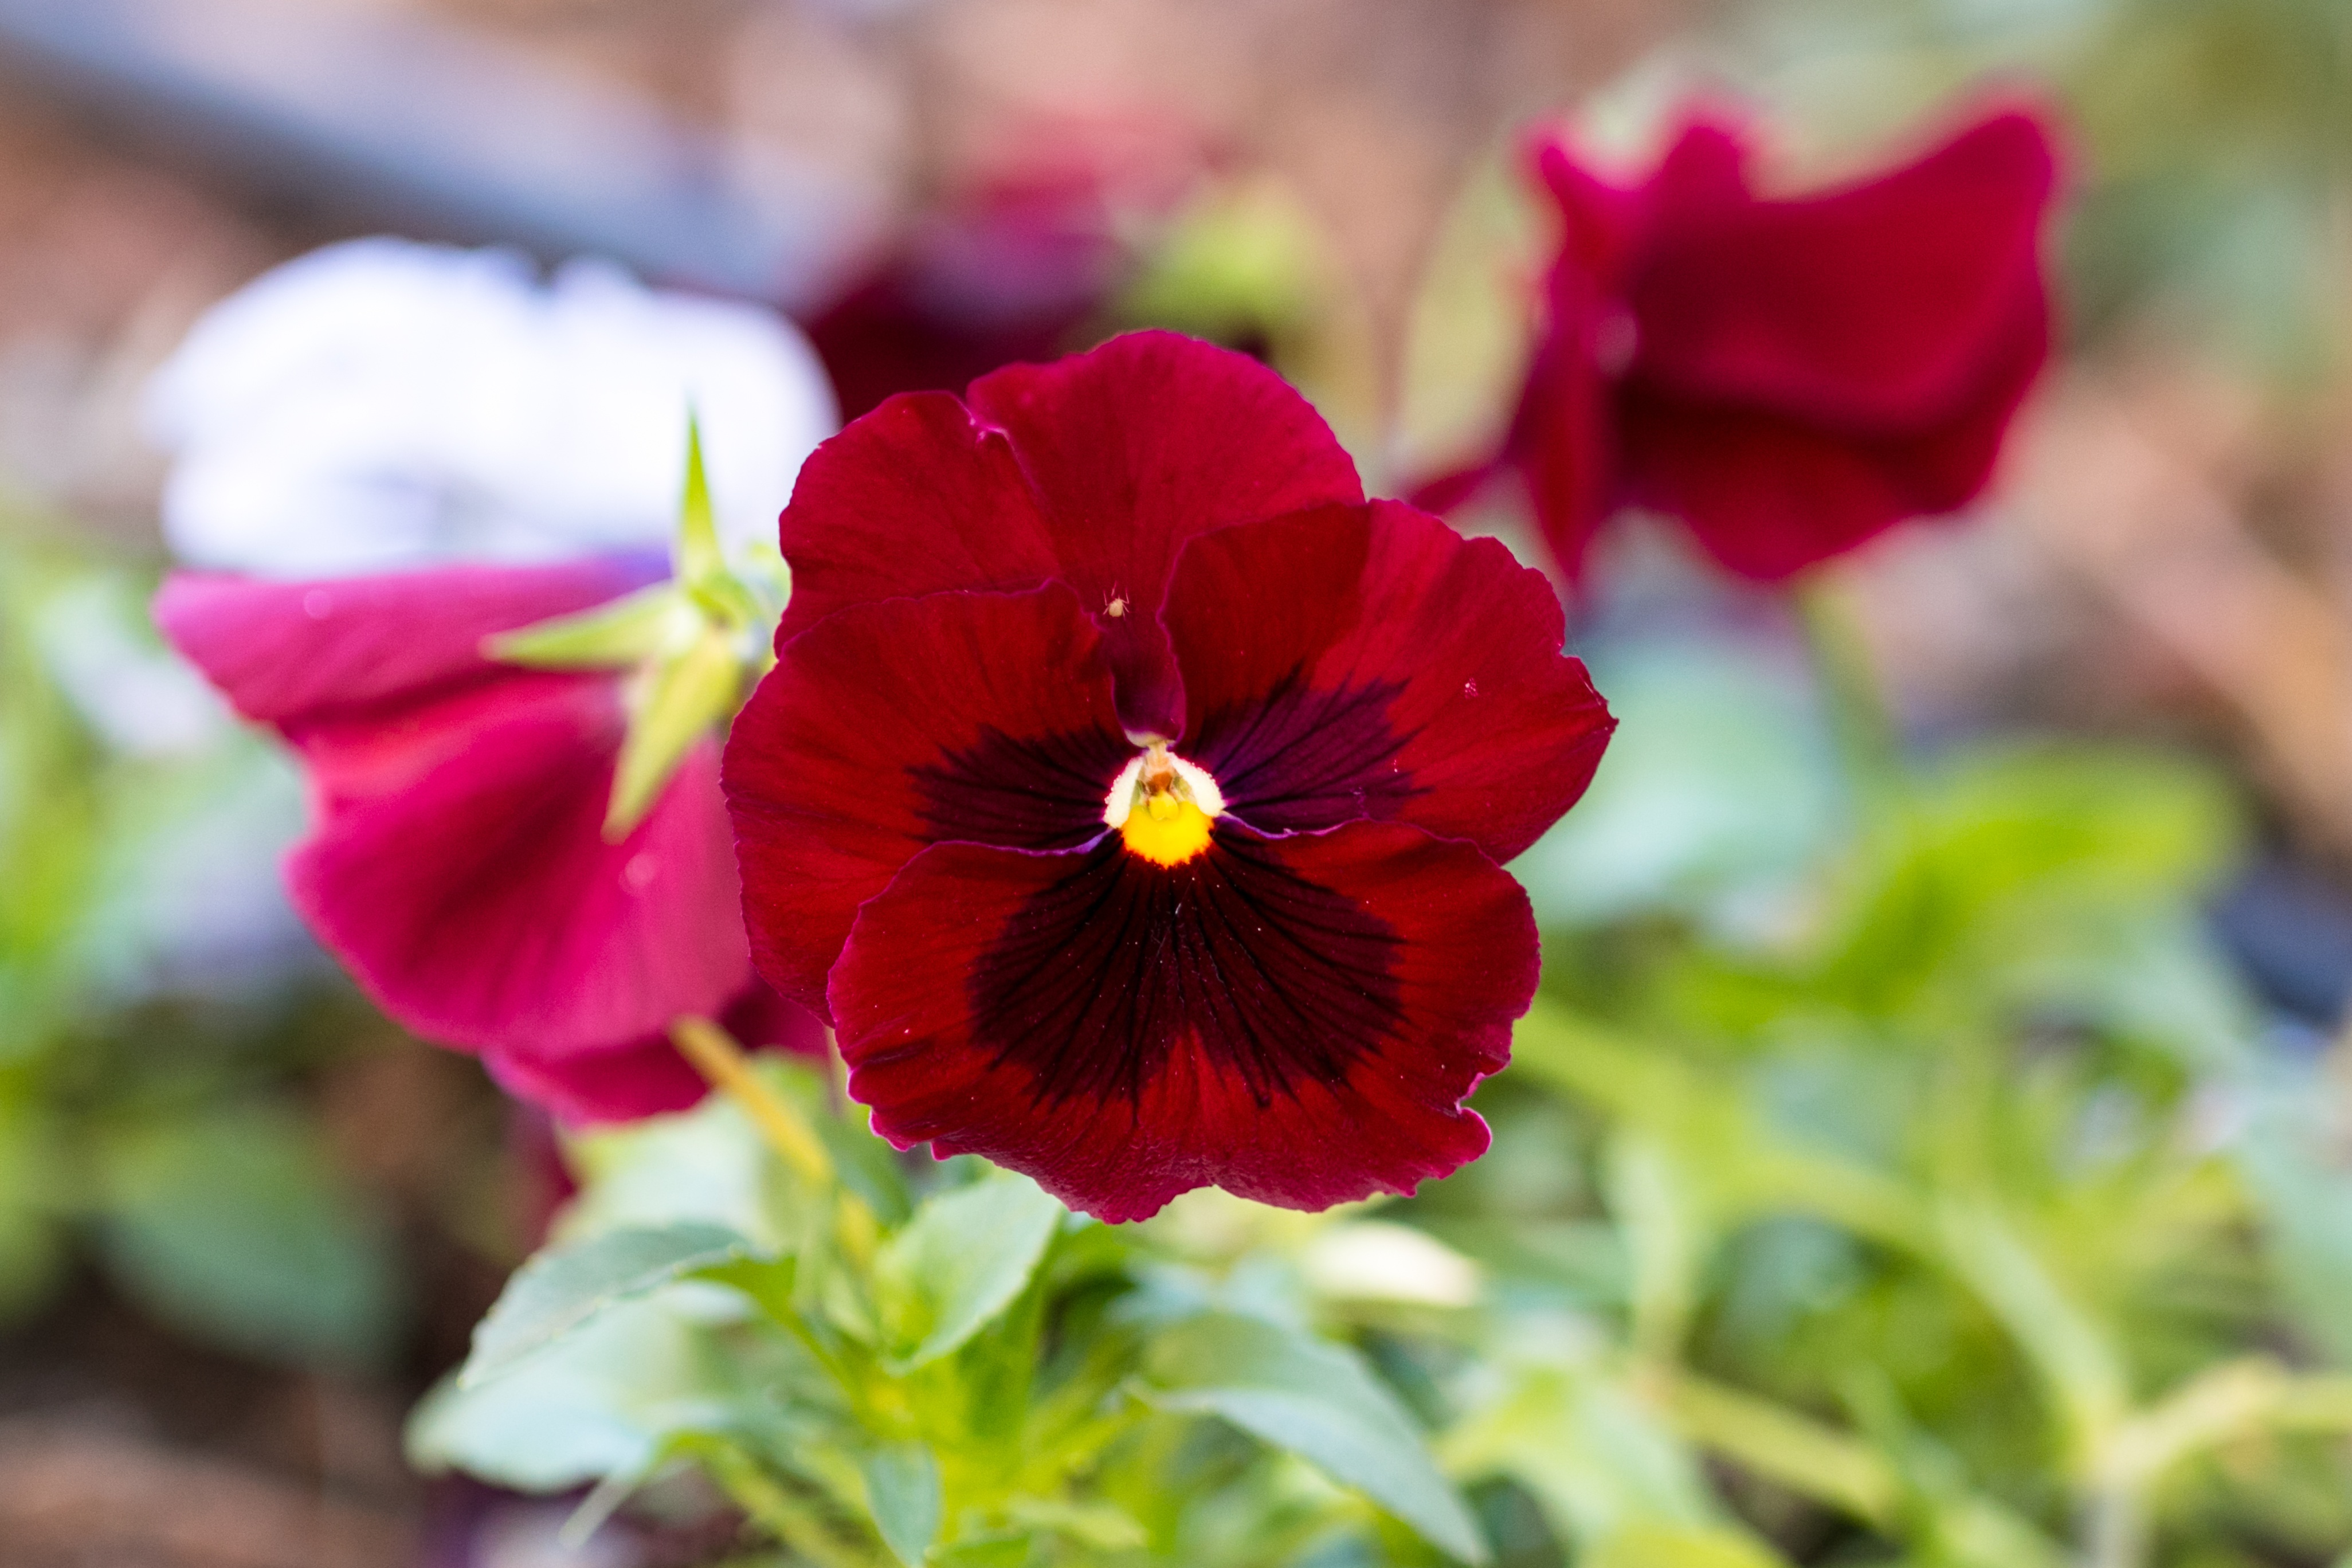
nature, blossom, plant, flower, petal, thinking, red, botany, flora, wildflower, colors, viola, macro photography, pansy, flowering plant, annual plant, land plant, violet family